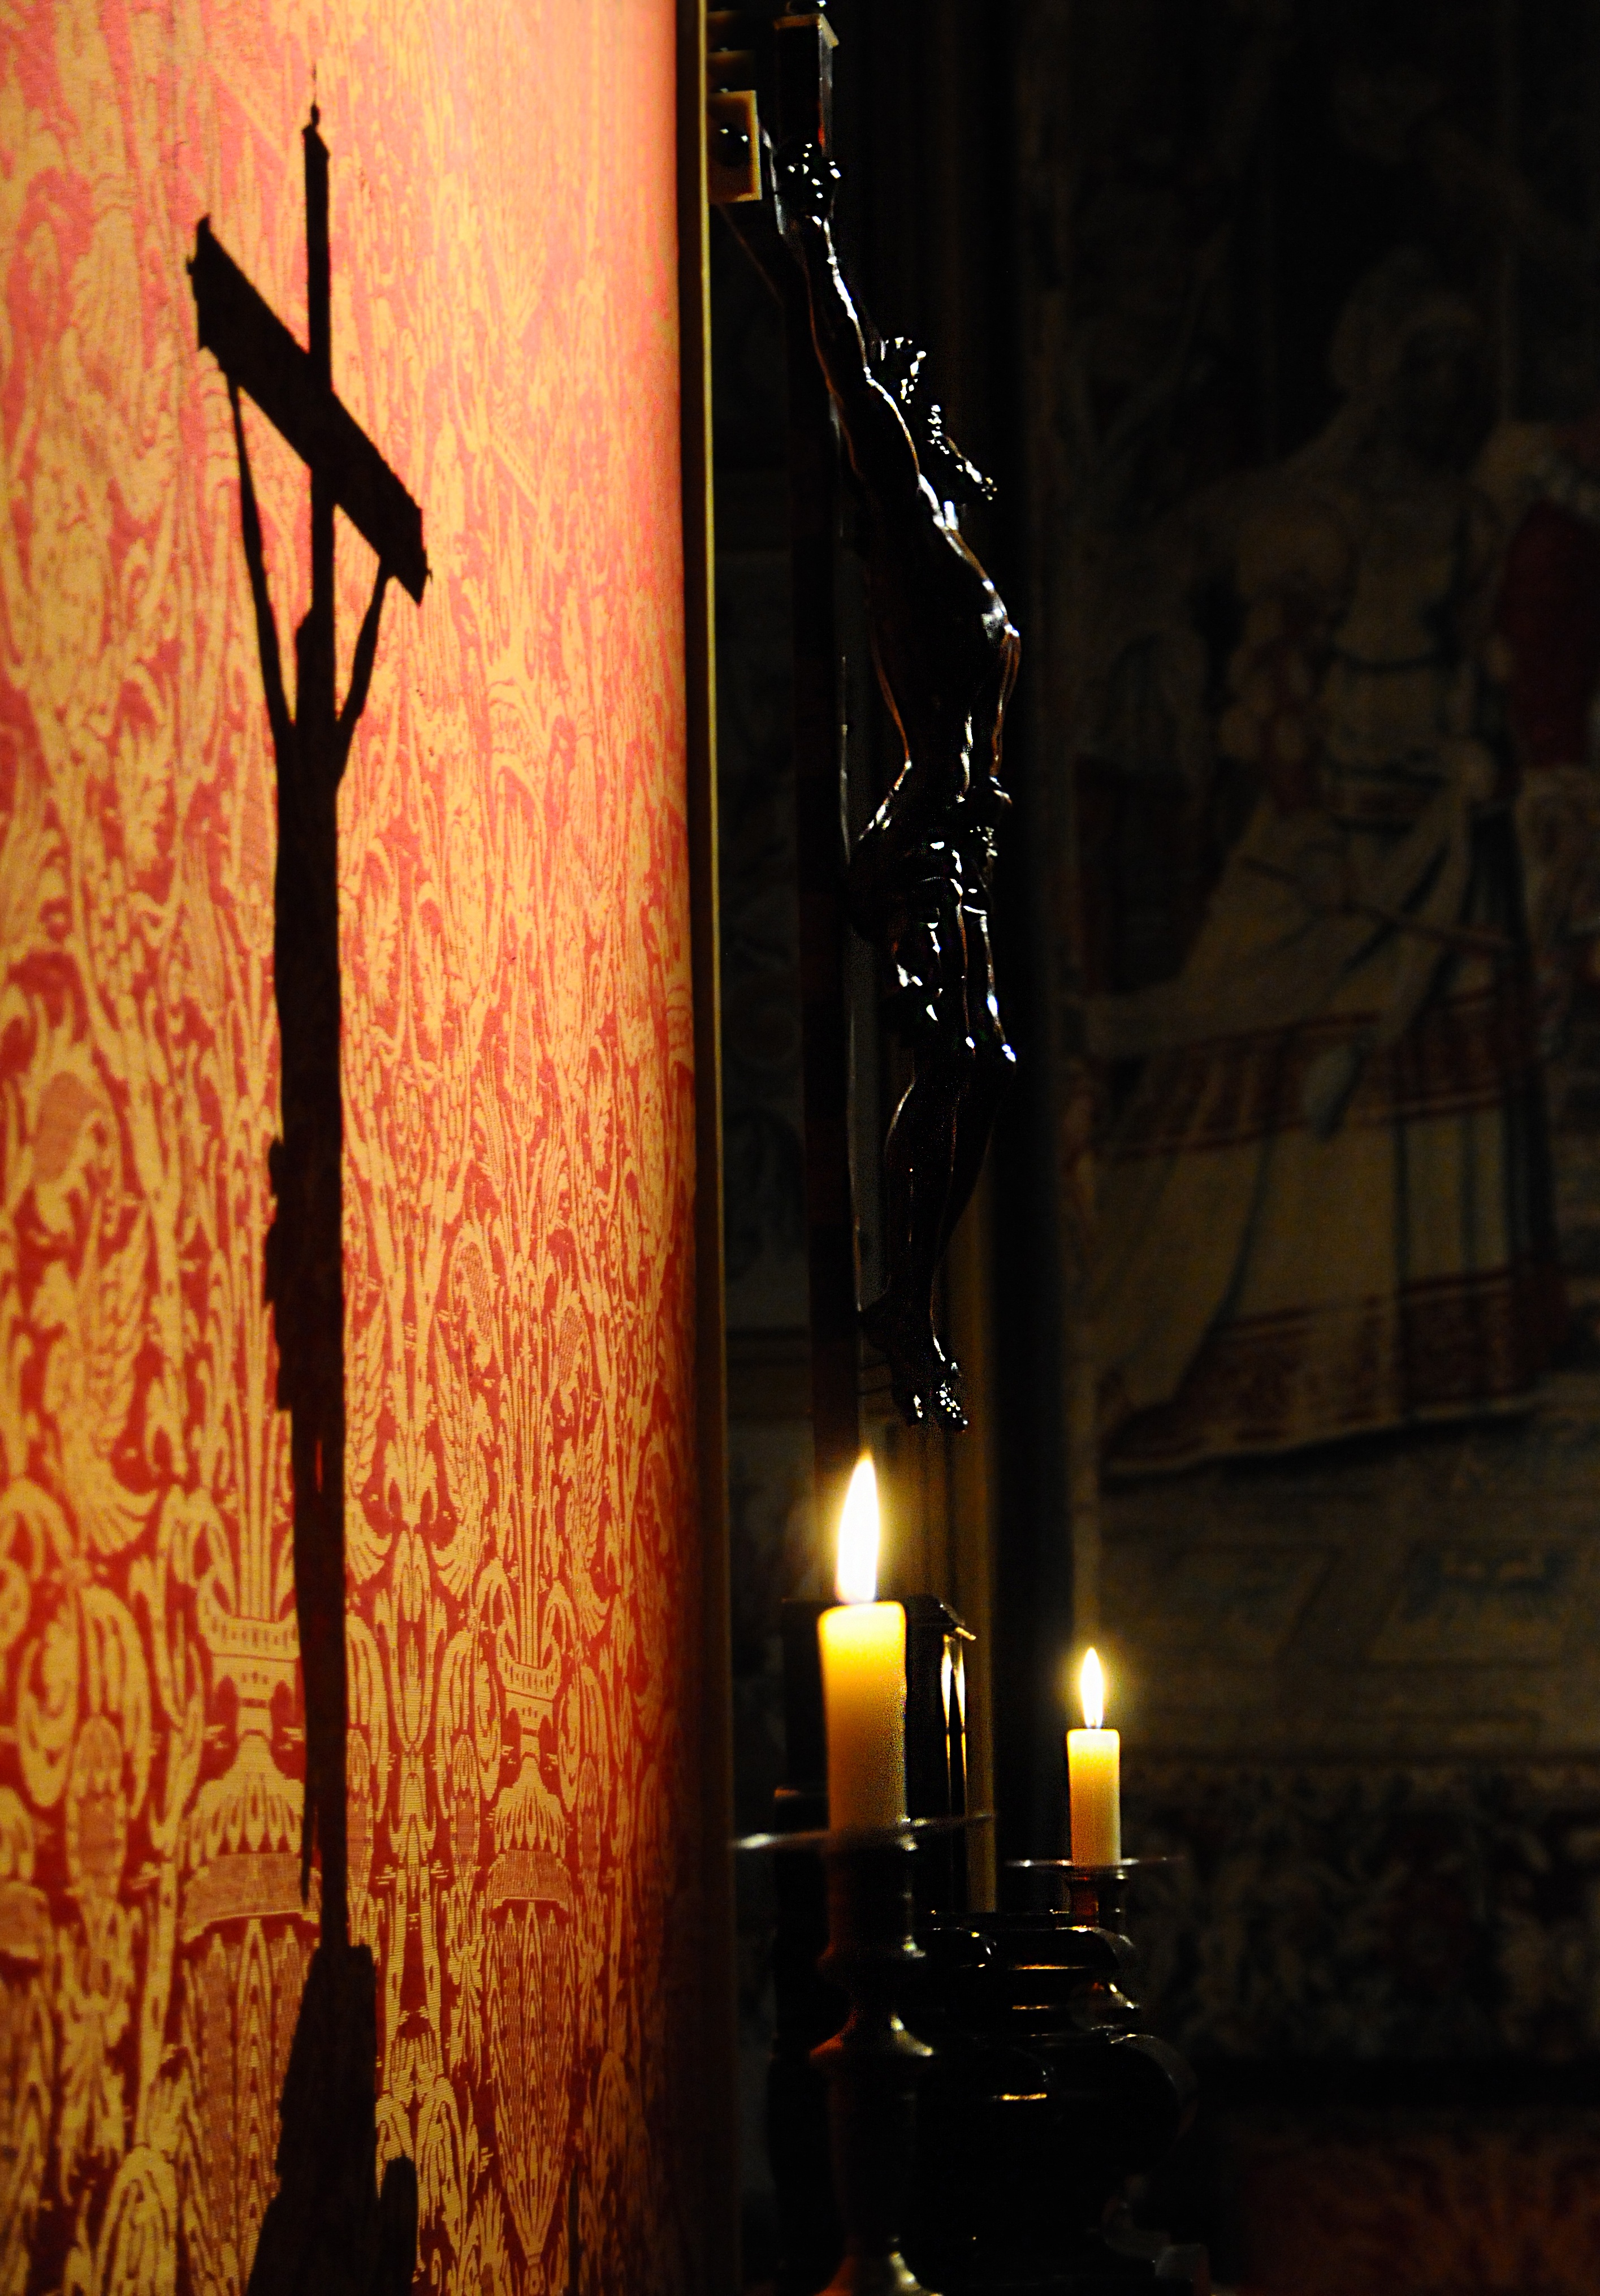
light, night, evening, shadow, religion, darkness, street light, candle, lighting, christ, art, candles, spiritual light